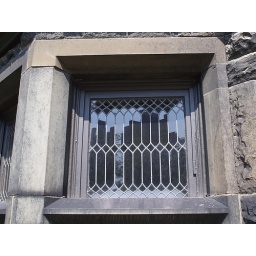
This is a leaded glass window from the Charles Lang Freer House on East Ferry Avenue in Detroit.